Singapore Sports Hub

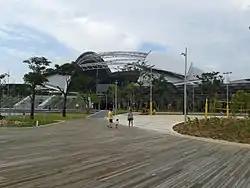
The National Stadium from the Sports Hub Boardwalk

The Singapore Sports Hub (Malay: Hab Sukan Singapura; Tamil: சிங்கப்பூர் விளையாட்டு மையம்) is a sports and recreation district in Kallang, Singapore. The Sports Hub is a 35-hectare public-private partnership that is anchored by the new National Stadium and existing Singapore Indoor Stadium, and also incorporates a new aquatics facility, indoor sports hall, water sports centre, public sports facilities, and retail.